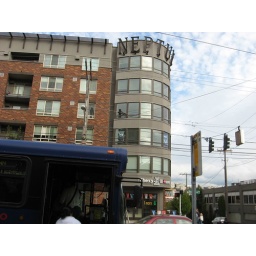
Multi-family housing near bus stops on Dexter Ave. N. Mixed-use building